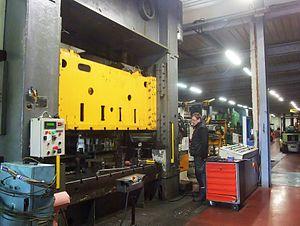
Boulieu Emboutimétal presse jaune
Boulieu-lès-Annonay est une commune française située dans le département de l'Ardèche, en région Auvergne-Rhône-Alpes. Sa proximité de la ville d'Annonay lui a donné une vocation résidentielle. Elle offre l'attrait touristique d'un centre village médiéval assez bien conservé.